Capriotti's

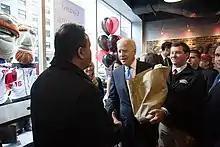
Joe Biden at the opening of a Capriotti's in Washington, D.C., in 2013.

In 1993, the first restaurant location in Las Vegas, Nevada was opened on Sahara Avenue, near Las Vegas Boulevard. In 2004, Ashley Morris and Jason Smylie opened a franchise in Las Vegas. At the time, Morris was the youngest financial adviser at Wells Fargo. Smylie was a software engineer at Bechtel Nevada. Morris and Smylie were also investors in the housing market and made the decision to invest in a franchise after learning that the return on investment was higher than anything they were looking at investing in. In 2007, Morris and Smylie put the company in escrow. In the following year Morris, Smylie and a group of investors consisting of 95% Las Vegans bought Capriotti's. Capriotti's had 44 restaurant locations by the end of 2008. Morris is the CEO of the company. In 2008 and 2009 the chain was the official sandwich sponsor of the World Series of Poker in Las Vegas. Capriotti's was ranked in "Entrepreneur" magazine's top 500 franchise list in 2010 and remained ranked through 2014.